Jonas Deichmann

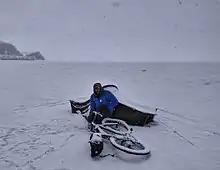
Deichmann during the triathlon around the world

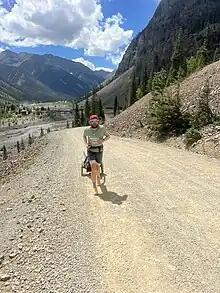
Deichmann photographed in the Rocky Mountains in 2023

In summer 2017 he cycled the 14331 km long route from Cabo da Roca in Portugal to Vladivostok in Russia in 64 days, 2 hours and 25 minutes setting a new world record for the fastest cycling across Eurasia. During the journey he also set a new world record for the fastest cycling across Europe from Cabo da Roca to Ufa in Russia in 25 days, 3 hours and 38 minutes.